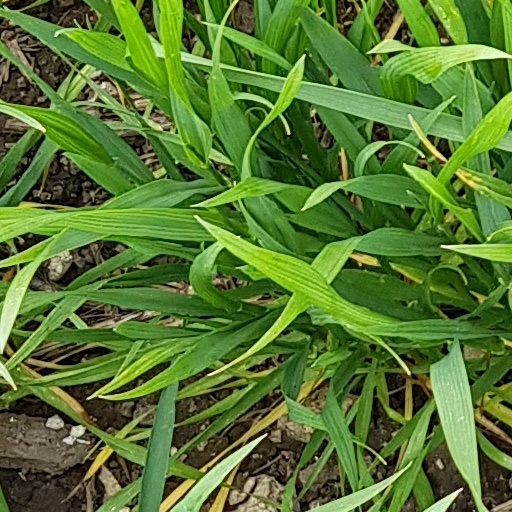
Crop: wheat